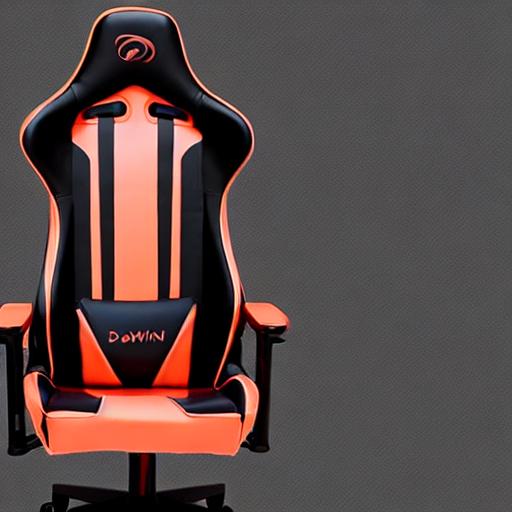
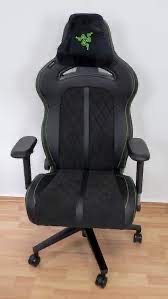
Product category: items_chair
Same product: no